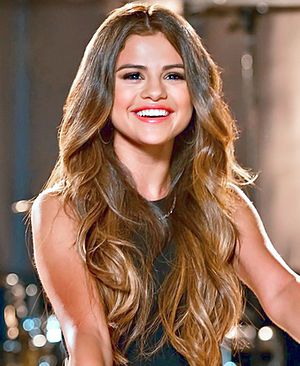
Selena Gomez
Gomez ved Walmart Soundcheck Concert i juli 2013.
Selena Marie Gomez er en amerikansk skuespiller og sanger.